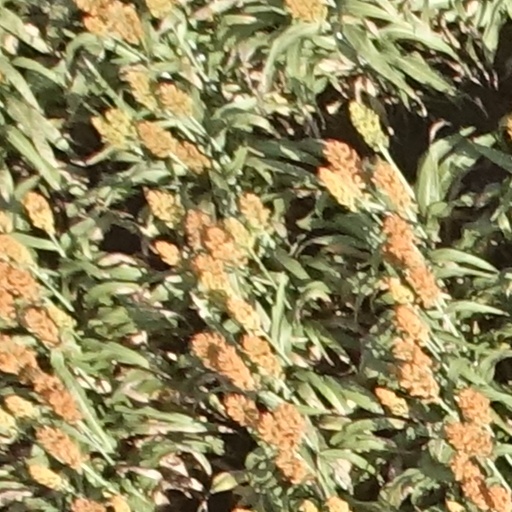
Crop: sorghum